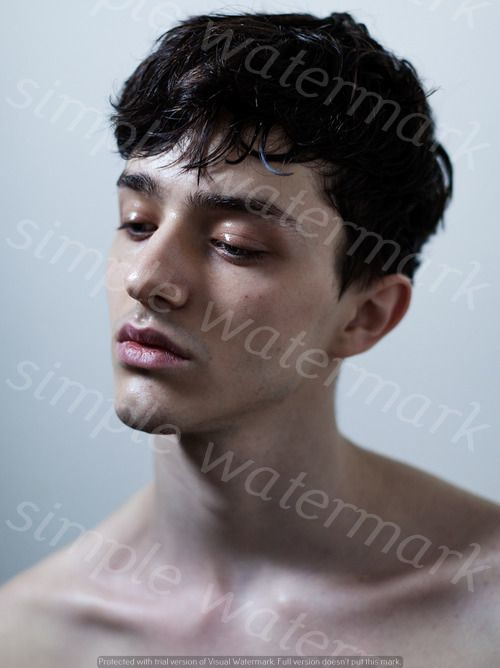
Label: Watermark